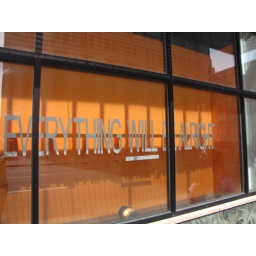
&amp;quot;Everything Will Be Alright&amp;quot; reads the sign in a storefront window downtown Detroit. I hope it will be..........